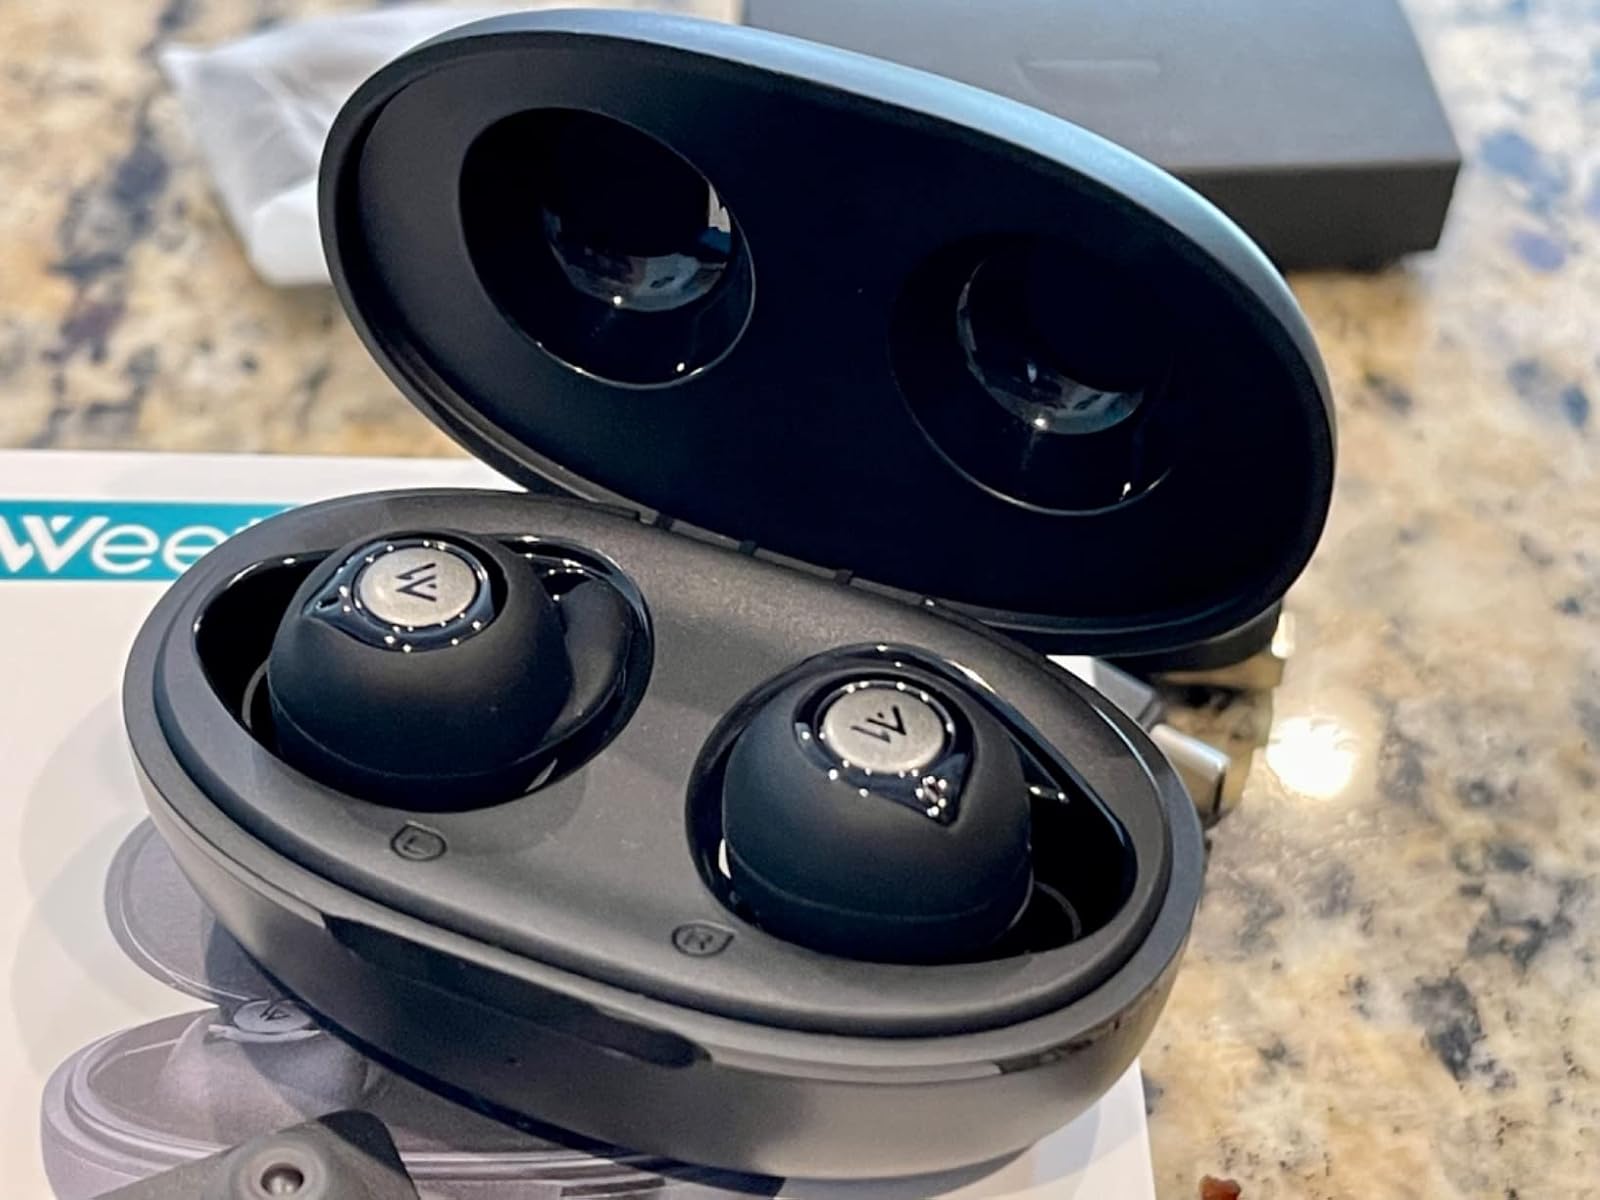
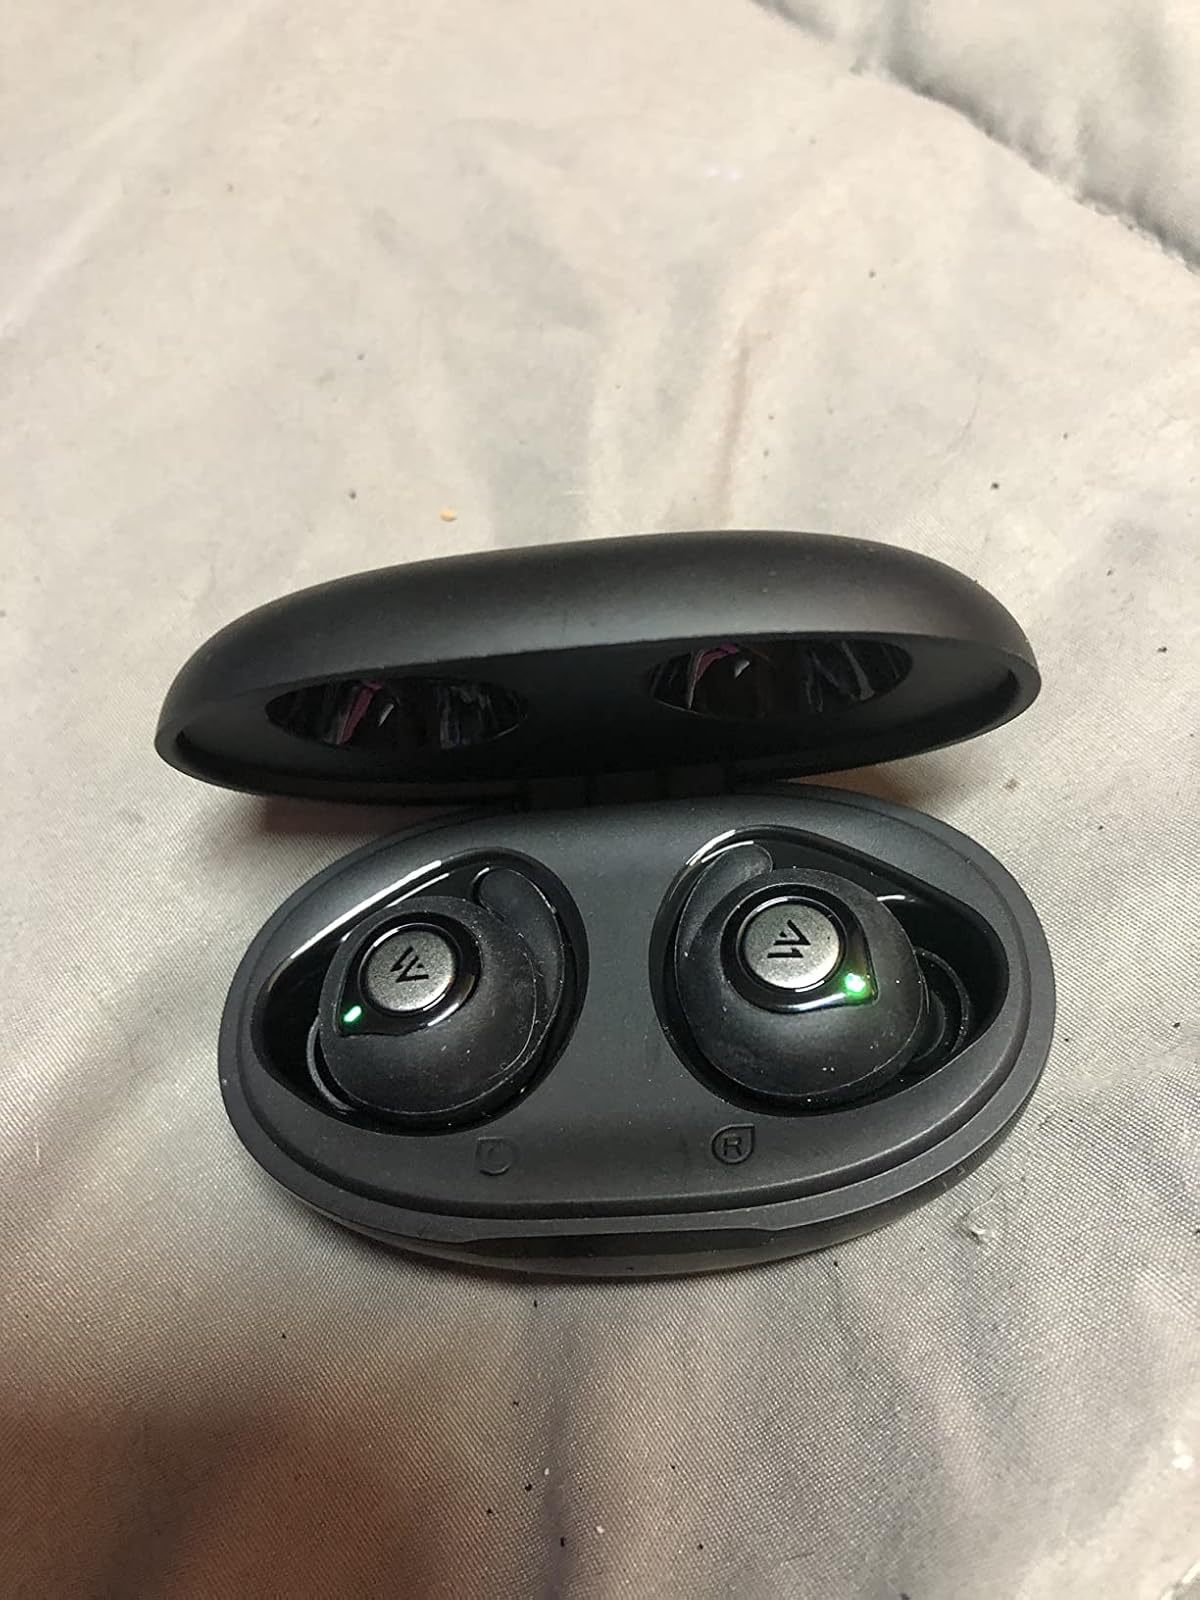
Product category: earbuds
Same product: yes